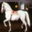
Label: horse